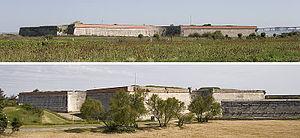
Fort La Prée - La Flotte - Île de ré - Charente-Maritime
Le fort La Prée est une place forte, construite sur l'ordre de Toiras, en 1626, par les ingénieurs Pierre de Conty d'Argencour et Le Camus, situé sur la commune de La Flotte, entre Rivedoux-Plage et La Flotte, sur la côte nord de l'île de Ré, en Charente-Maritime.
La Flotte, parfois nommée localement La Flotte-en-Ré, est une commune du Sud-Ouest de la France, située sur l'île de Ré, dans le département de la Charente-Maritime.